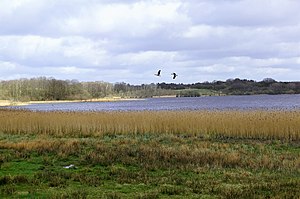
Natura 2000-område nr. 36 Nipgård Sø
Nipgård Sø  set mod nordøst
Nipsgård Sø set mod nordøst
Natura 2000-område nr. 36 Nipgård Sø er en naturplan under det fælleseuropæiske Natura 2000-projekt. Planområdet, Nipgård Sø, er et habitatområde, med et samlet areal på ca. 50 ha, der består af 30 ha sø og